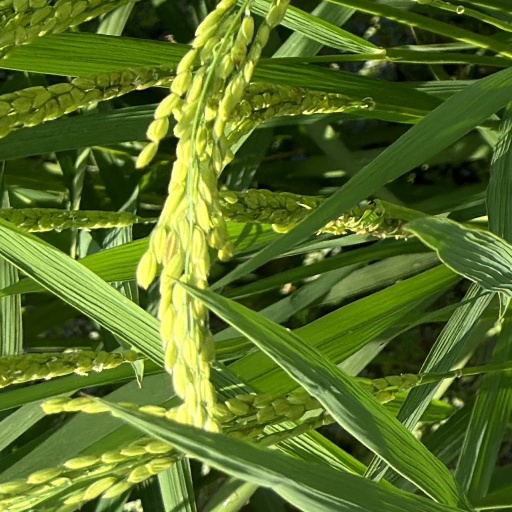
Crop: rice